William Roehl

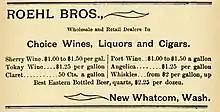
Roehl Bros. advertisement, 1886

In 1889, the Roehl brothers returned to Whatcom and reopened their business as wine, liquor and cigar merchants. They became leading industry figures of their city, well known for handling high-quality whisky.